Scuttling of the German fleet at Scapa Flow

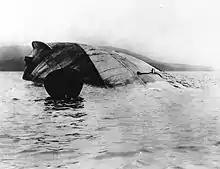
on her side

During the afternoon, 1,774 Germans were picked up and transported by battleships of the First Battle Squadron to Invergordon. Fremantle had sent out a general order declaring that the Germans were to be treated as prisoners-of-war for having broken the armistice and they were destined for the prisoner-of-war camps at Nigg. Reuter and several of his officers were brought onto the quarterdeck of , where Fremantle – through an interpreter – denounced their actions as dishonourable while Reuter and his men looked on "with expressionless faces". Admiral Fremantle subsequently remarked privately, "I could not resist feeling some sympathy for Reuter, who had preserved his dignity when placed against his will in a highly unpleasant and invidious position."